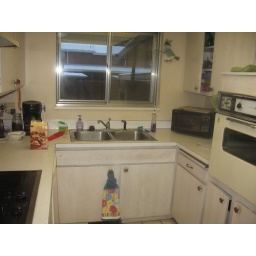
notice the kitchen witch hanging in the window. also the vintage GE oven